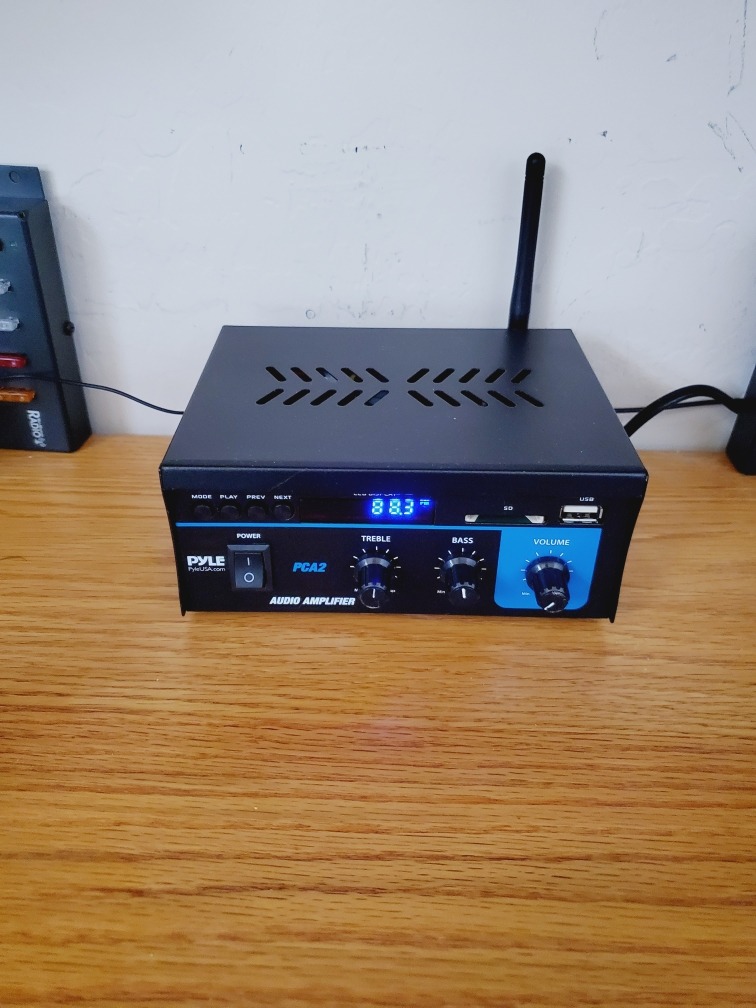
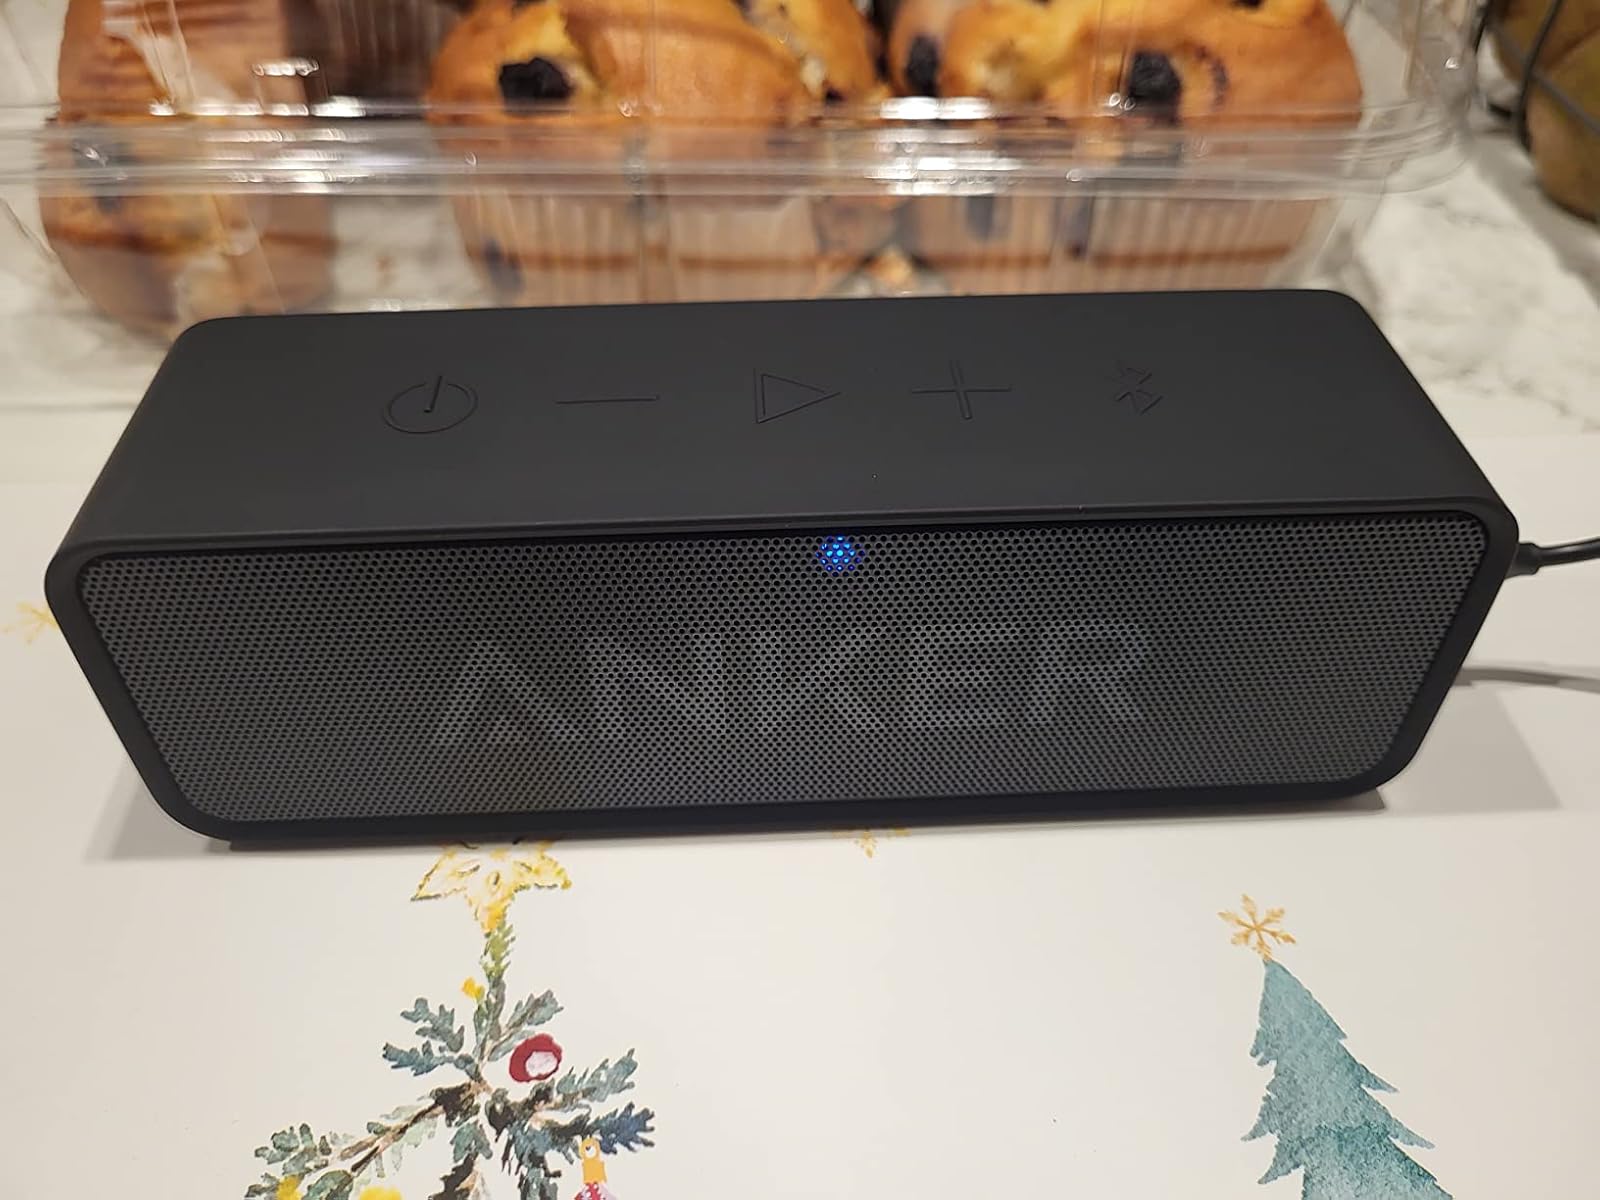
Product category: speaker
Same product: no